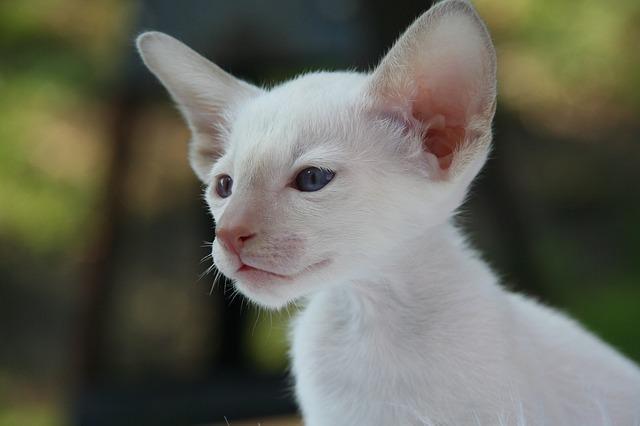
cat